Three Wheels on My Wagon

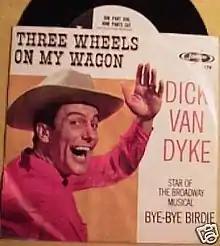
Cover of the 1961 single by Dick Van Dyke

"Three Wheels on My Wagon" is a song with lyrics by Bob Hilliard and music by Burt Bacharach. It was written in 1961, when it was released as a single by Dick Van Dyke on the Jamie Records label. This was Bacharach's first credited production. It was also recorded by The New Christy Minstrels for their EP bearing the same name in the following year, with Barry McGuire as the lead singer; it was also released as a single, in Ireland and the UK, in 1965 and 1966 respectively.